Cosmopolitan Church

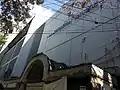
Façade, side view

The church currently occupies a four-story building called Rigos Hall. It was named after Martial Law-era pastor Dr. Círilo A. Rigos on May 15, 1996. The naming was an effect of the ratification of a Special Church Council Resolution.